Trexler Nature Preserve

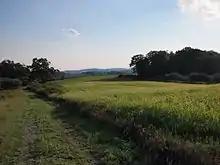
The Northern Range at Trexler Nature Preserve

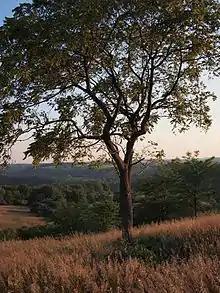
A locust tree in the grasslands of Trexler Nature Preserve's Central Range

Since 2006, the preserve has been split into three areas, known as ranges: the Northern, the Central, and the Southern Range. Each range is marked by its own distinctive topography and flora.